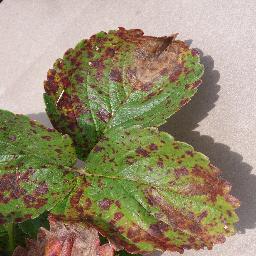
Label: Strawberry___Leaf_scorch